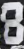
Number: 8